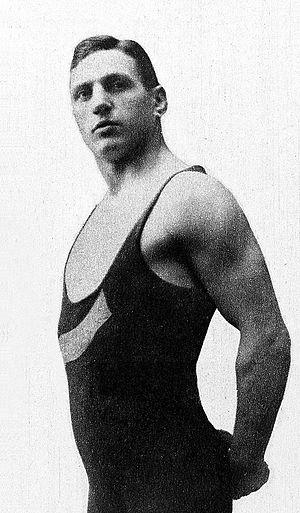
Anders Larsson est un lutteur libre suédois.